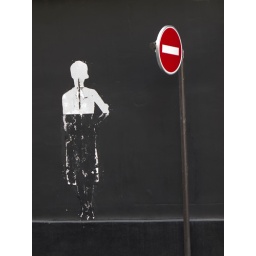
France 2010 Woman and sign in a street of Paris